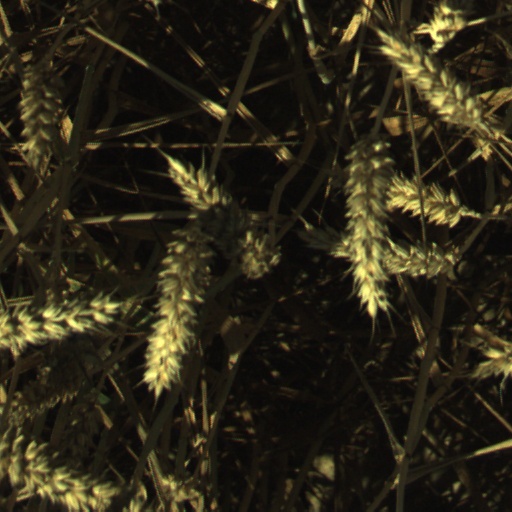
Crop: wheat